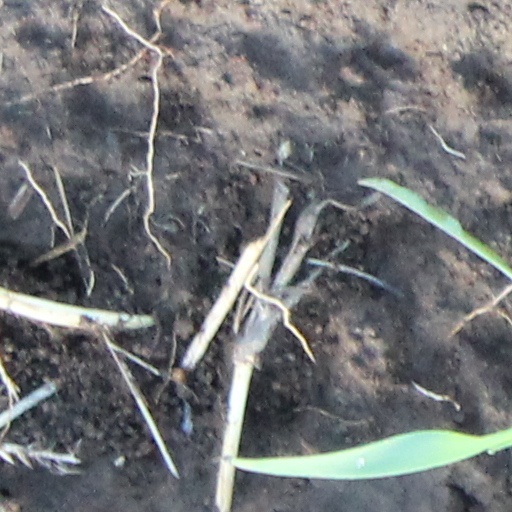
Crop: wheat